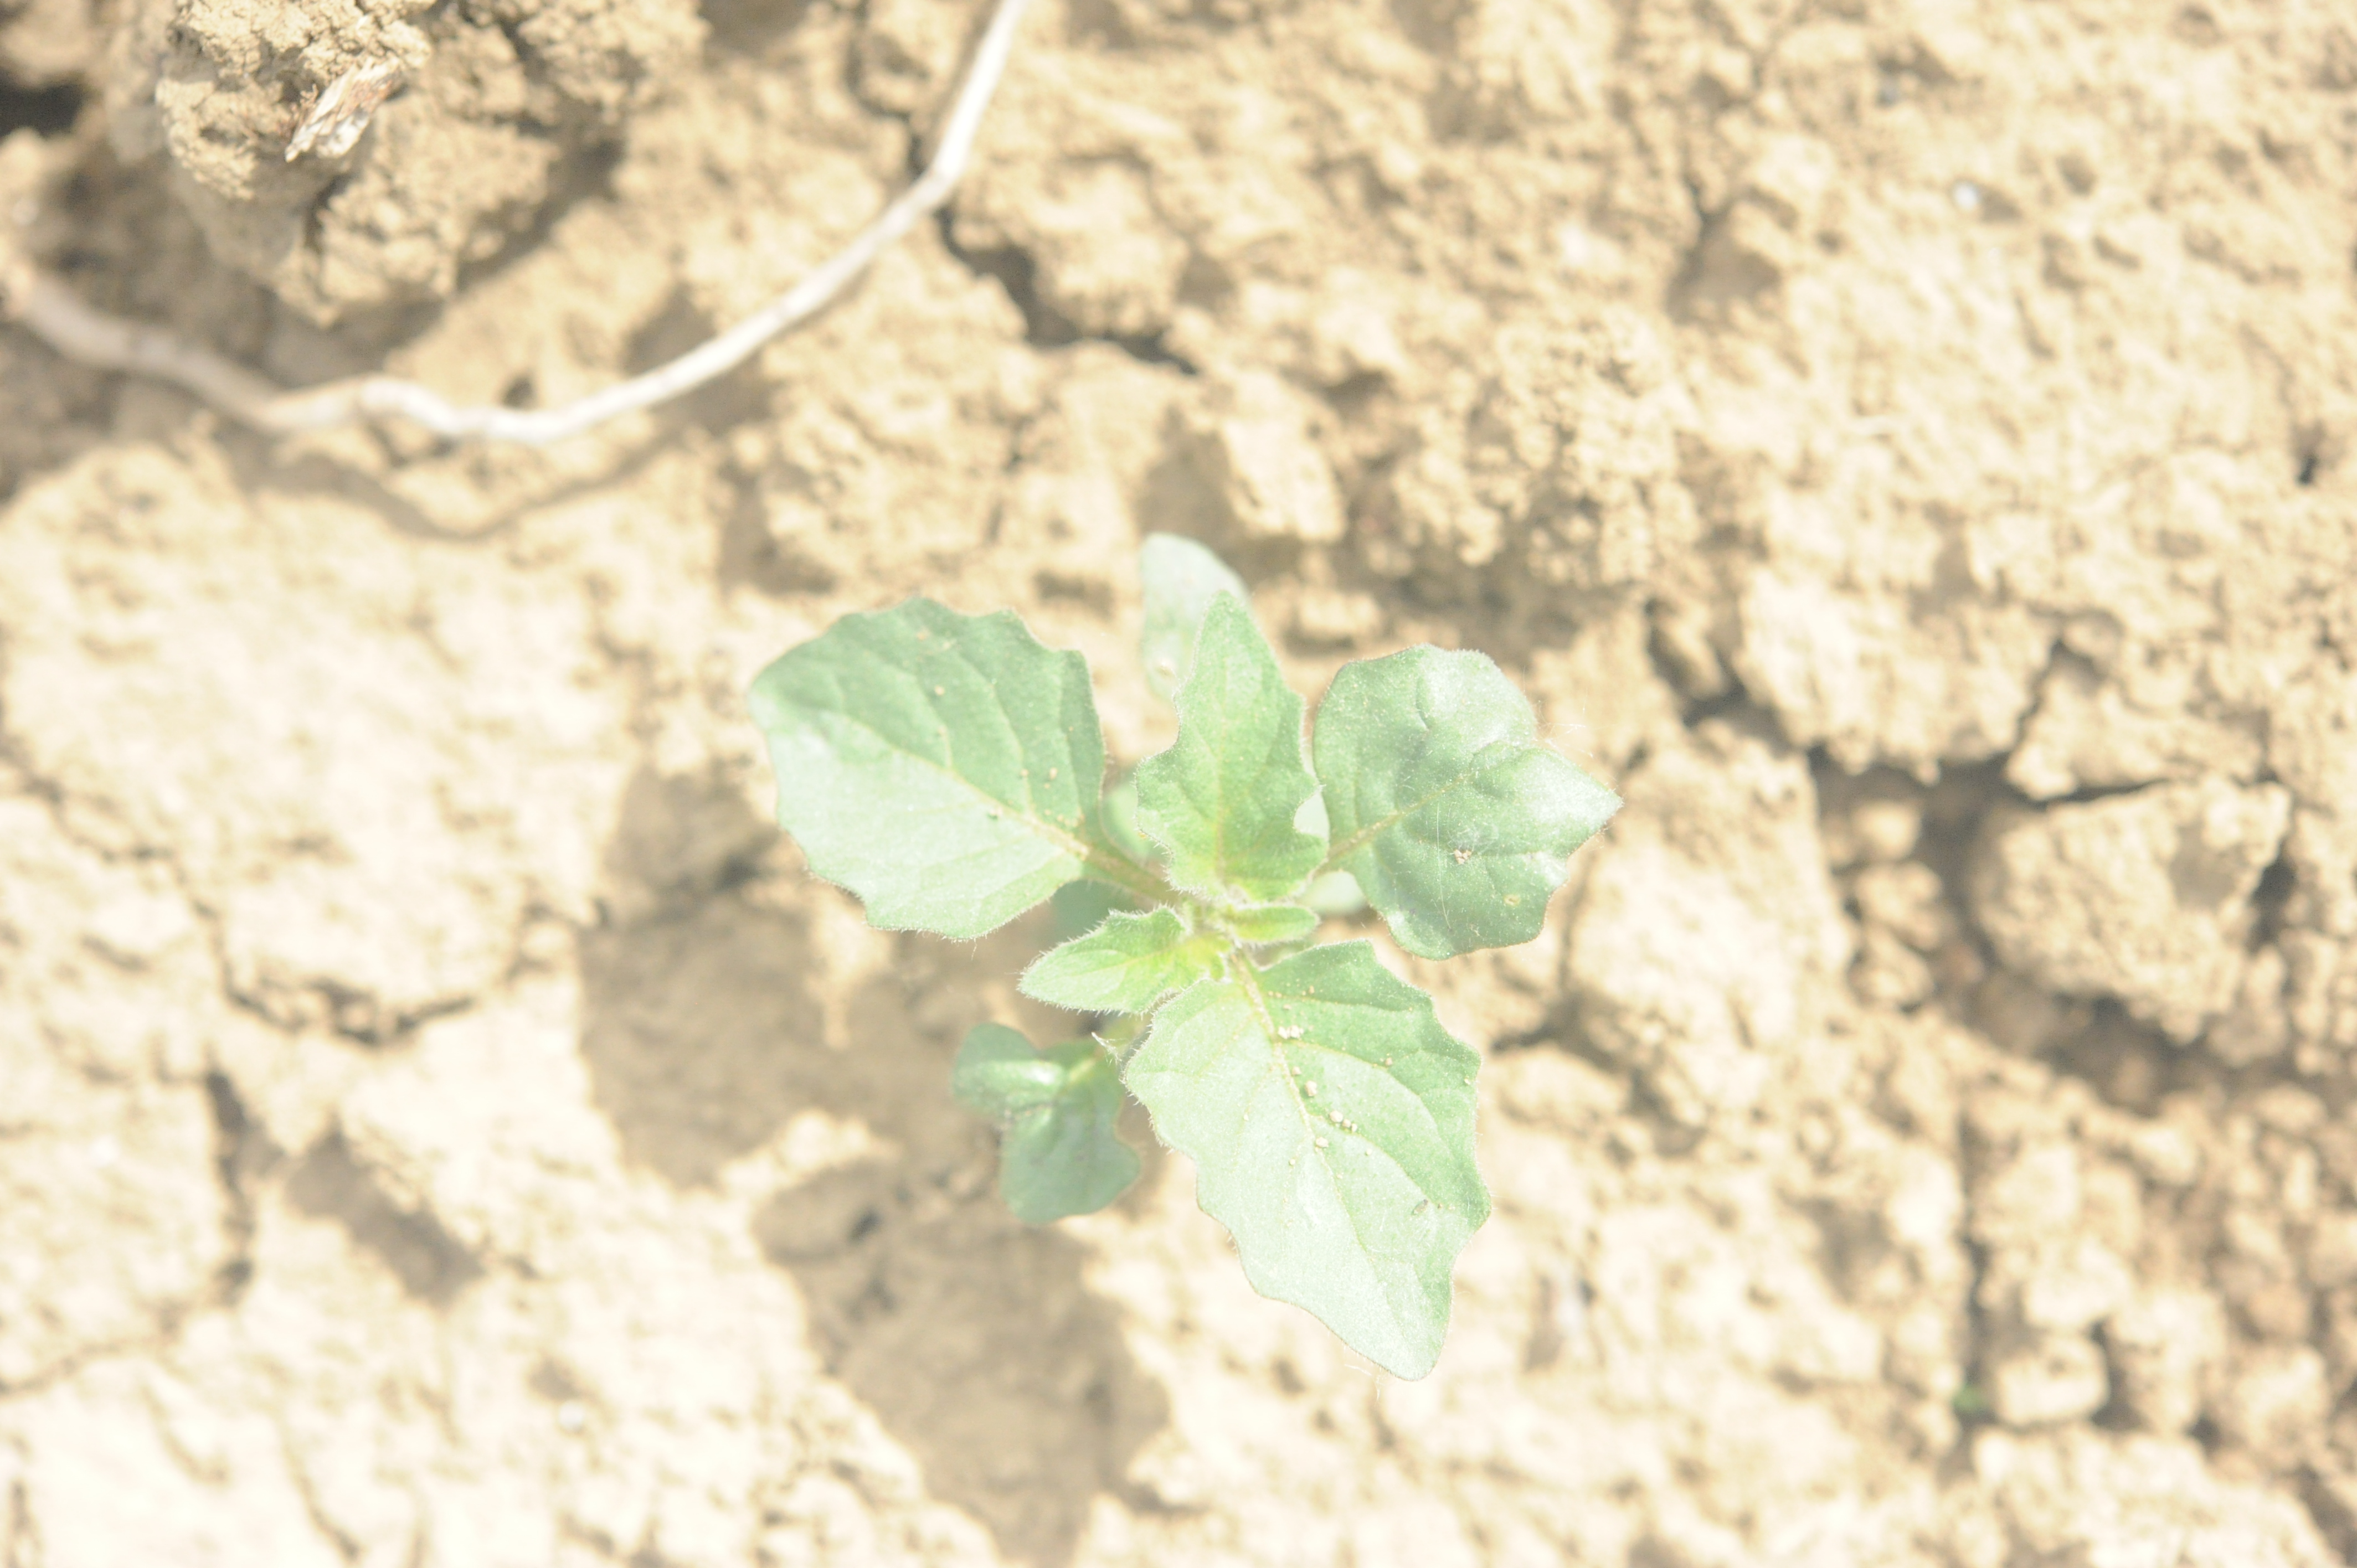
Label: black_nightshade